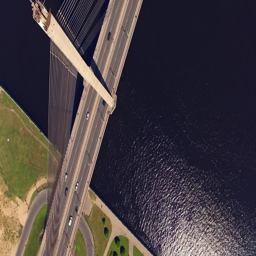
flight over the road bridge